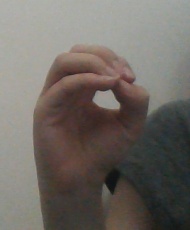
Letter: ha